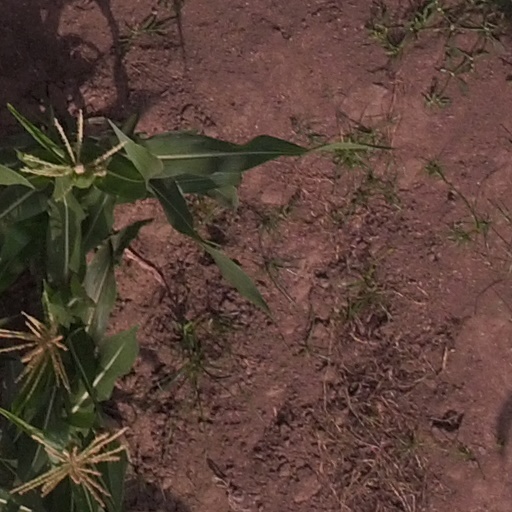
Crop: maize; corn